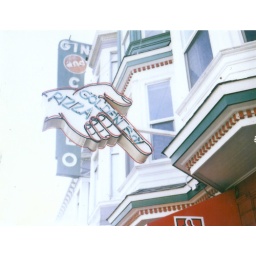
giant piece of thick greasy pizza for under $4 at golden boy pizza.